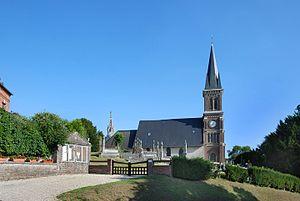
Lisores (Calvados)
Lisores est une commune française, située dans le département du Calvados en région Normandie, peuplée de 260 habitants.